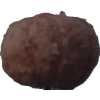
Label: orange_peeled